Brisbane Lions

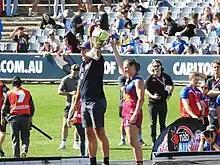
Captain Breanna Koenen and coach Craig Starcevich hold up the 2023 premiership trophy at Ikon Park.

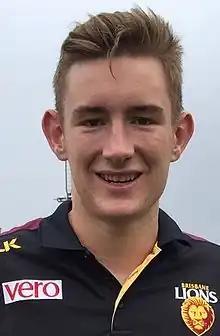
Local Brisbane product and Lions captain Harris Andrews was recruited via the club's Academy as a 17 year old.

In May 2016, the club launched a bid to enter a team in the inaugural AFL Women's season in 2017.